B-Stabmine

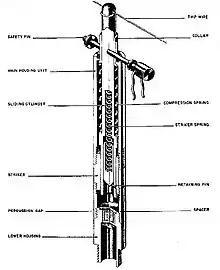
Z.Z. 35 fuze

The B-Stabmine was designed to be a low cost, and easy to produce anti-tank mine which could utilize the woodworking industry while relieving pressure on the overstretched metalworking industry. An advantage of a wooden mine is that it is hard to detect with metal detectors since there are few metal components but in wet conditions, the wood could rot and the explosives could become wet.